WXXI (AM)

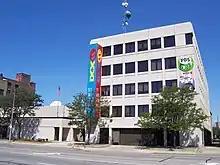
Headquarters in Rochester, New York

The station signed on the air on October 27, 1936, as WSAY. It was a facility founded and built by Gordon P. Brown as a small local area station with a 250 watt signal on 1210 kHz. As a result of the North American Regional Broadcasting Agreement (NARBA), it moved to 1240 kHz in 1941. In the pre-war era WSAY became best known as the home of local music programs at a time when its network-affiliated competitors were airing a mix of local news and sports with national drama, comedy and music/variety shows supplied by the NBC and CBS networks. WSAY also was the first station to hire an African-American announcer for a regular shift.